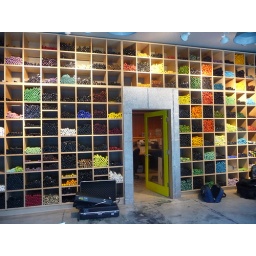
A wall full of colored glass rods waitning to be made into works of art in Chihuly's Boathouse in Seattle, WA